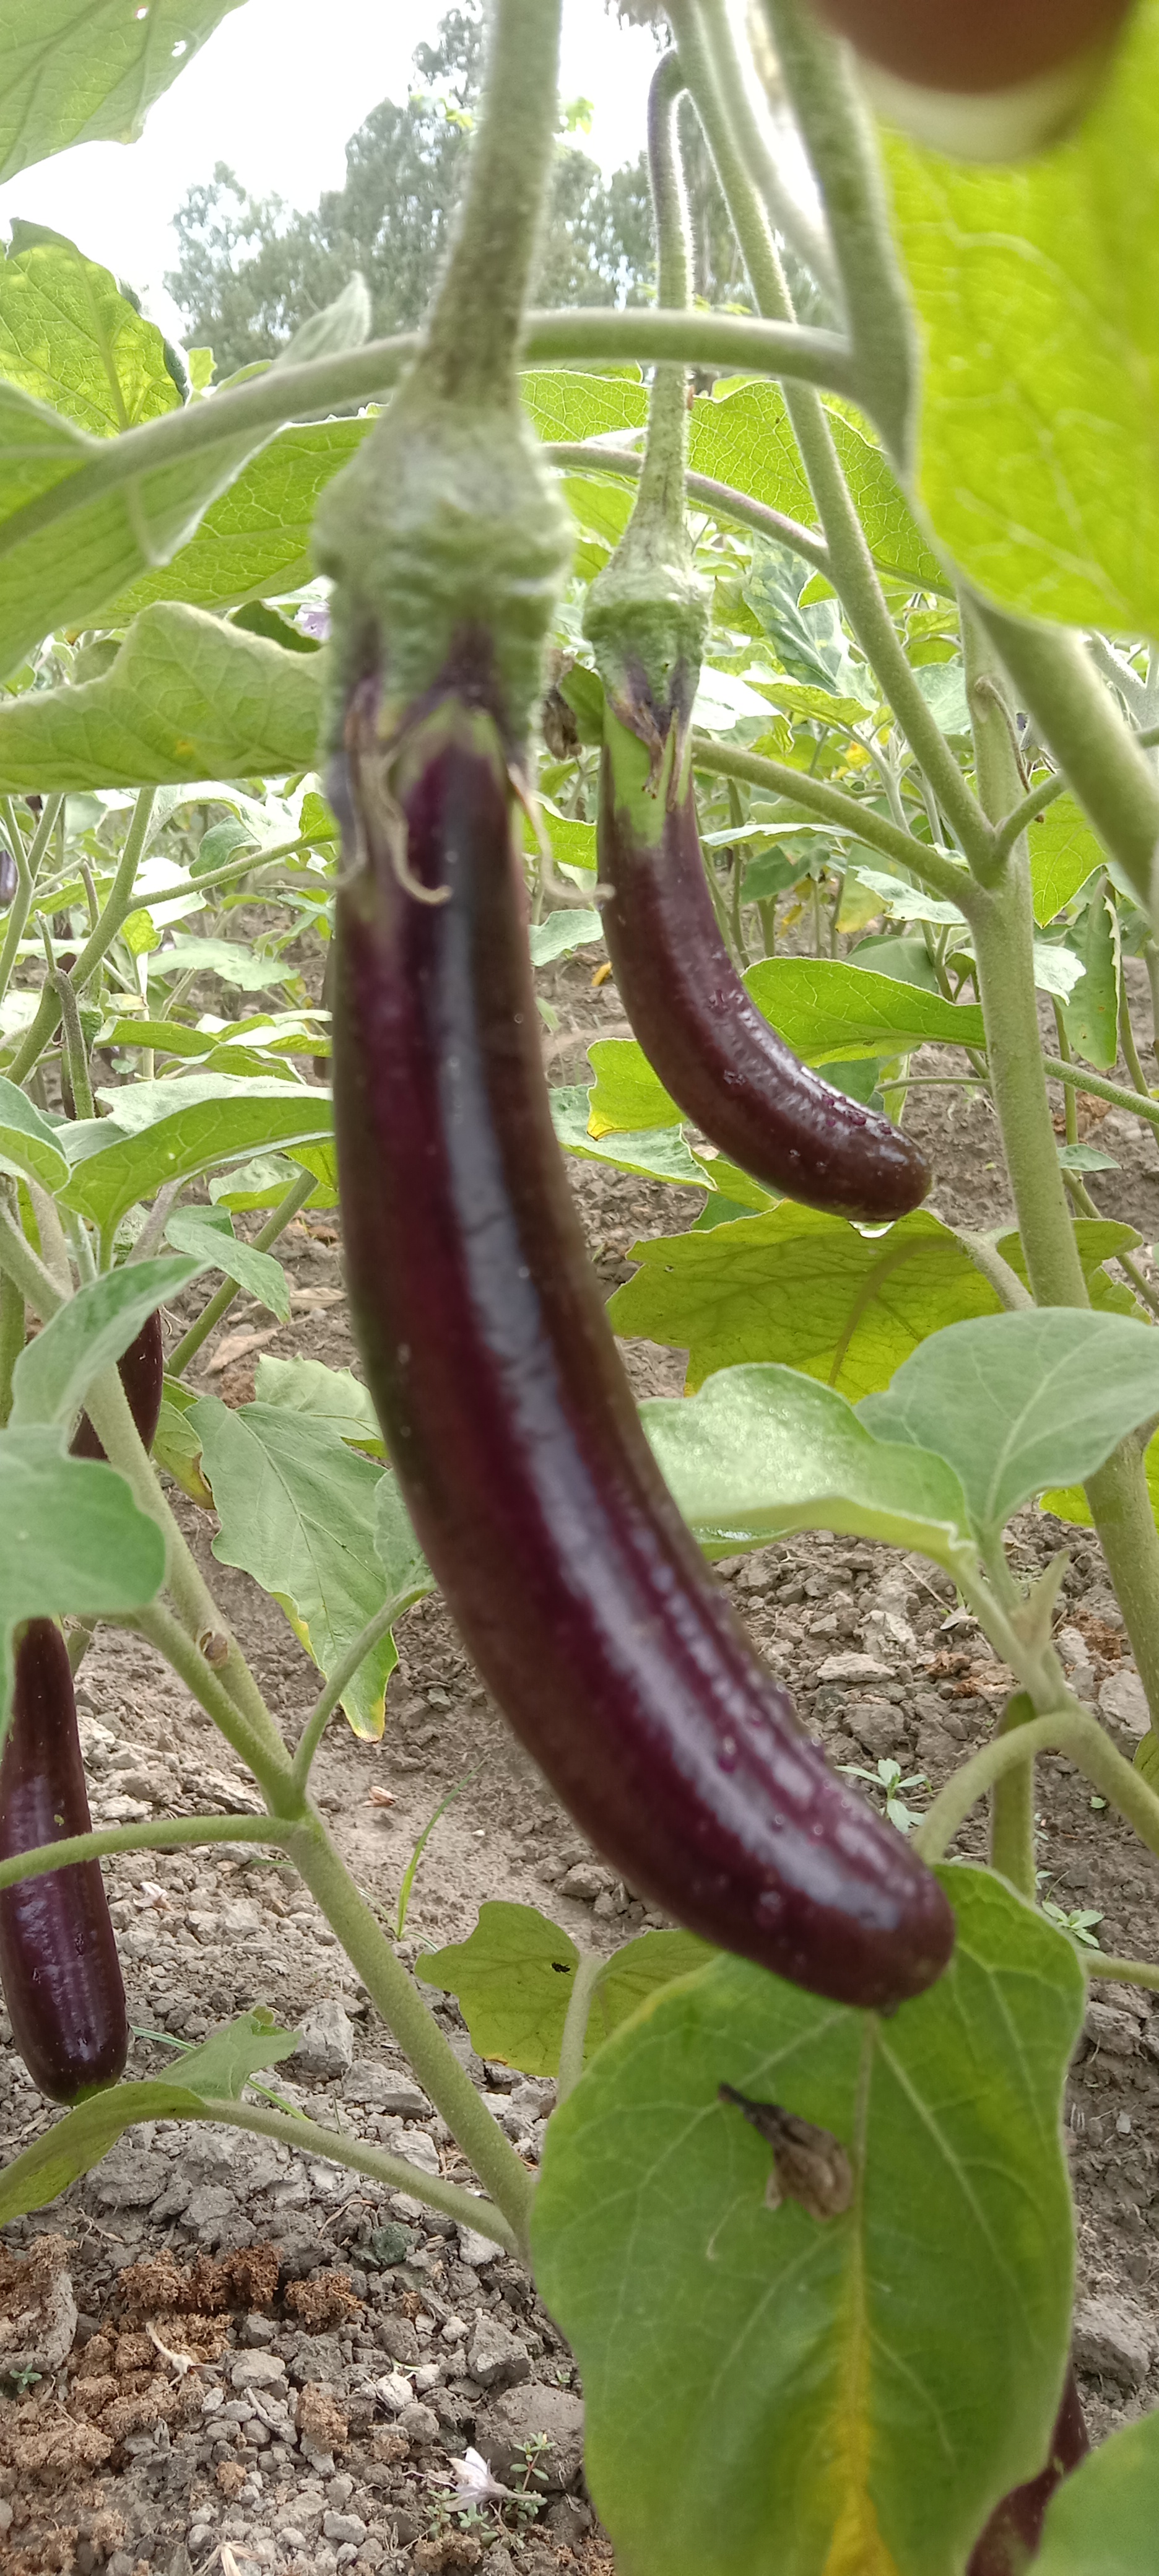
Label: Healty Brinjal